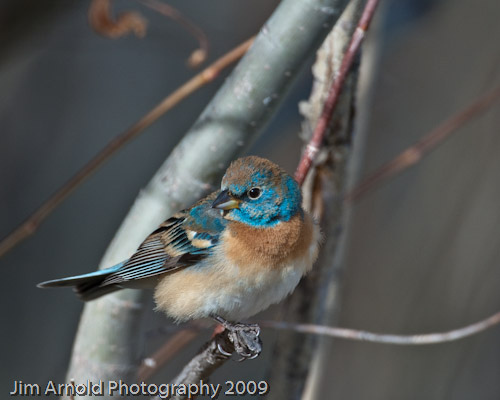
this bird has a brown breast, a white belly and a blue face.
this bird is blue, brown, white, and black in color with a stubby beak and white eye ring.
the bird has a blue head with a brown neck and beige chest.
the birds eyebrow and supercillary is blue and has a short flat beak.
this is a very sweet and colorful bird, his head is sky blue and light brown, his belly is primarily beige.
this small bird has bright blue throat and cheek patch, brown neck, and wings that are splotched with black, blue and brown.
the bird has a teal throat and cheek patch, striped wingbars, and a tan belly.
the beautiful bird has gray feet, a white belly, a dark colored eye ball and a brown throat.
this bird has turquoise on its head and wings with a brown throat, white belly, and a short beak.
this bird has a brown crown with brown throat and blue coverts.
Species: Lazuli Bunting